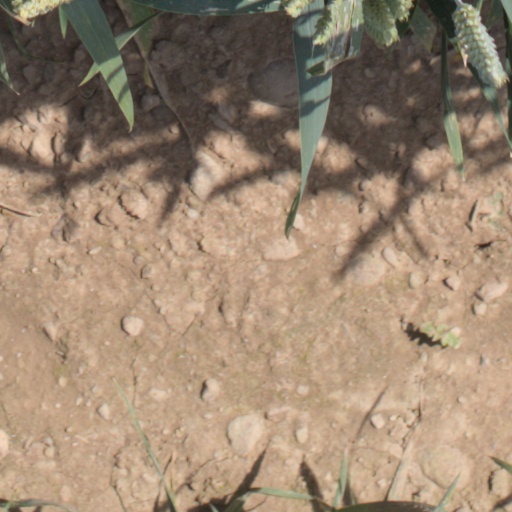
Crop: wheat